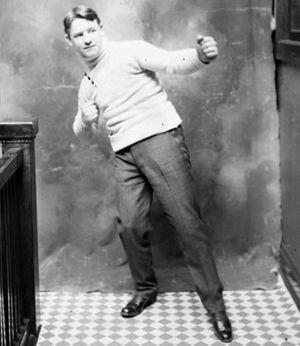
Young Corbett II, de son vrai nom William J. Rothwell, est un boxeur américain né le 4 octobre 1880 à Denver, Colorado, et mort le 10 avril 1927.